LAZ-699

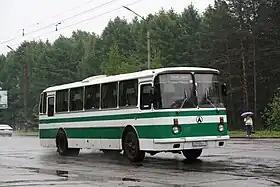
A LAZ-699R in Russia

The LAZ-699 is a Soviet intercity bus which was built in the Ukrainian city of Lviv between 1964 and 2002. It was modeled on the LAZ-697 and lengthened by one section as a luxury vehicle and, later, transport for astronauts on the Baikonur Cosmodrome. A number of prototypes were produced before mass production began in 1985, coinciding with the cancellation of the LAZ-697.